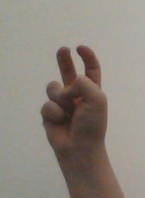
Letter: toot